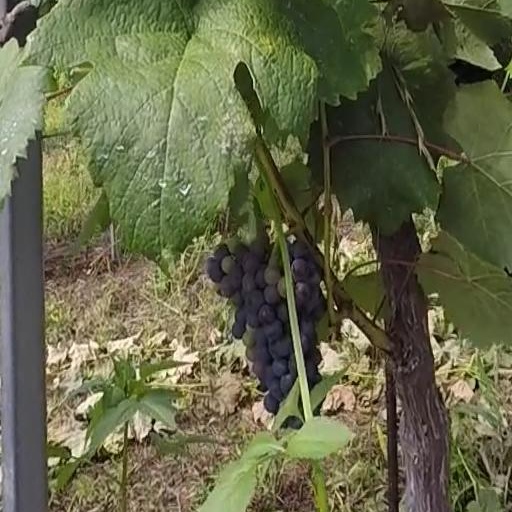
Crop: grape